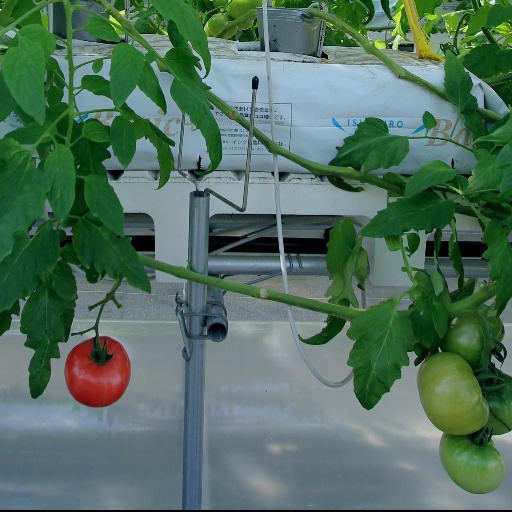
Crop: tomato